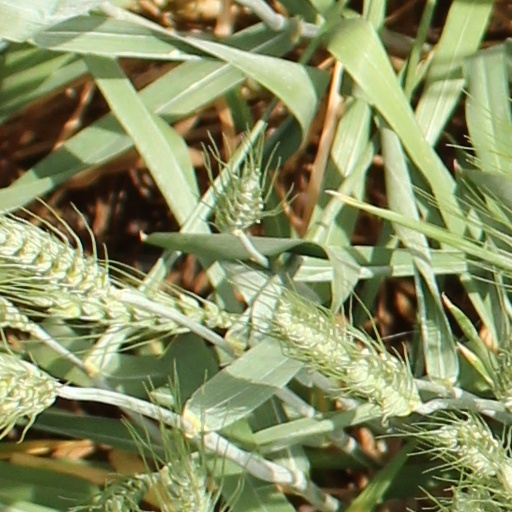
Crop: wheat